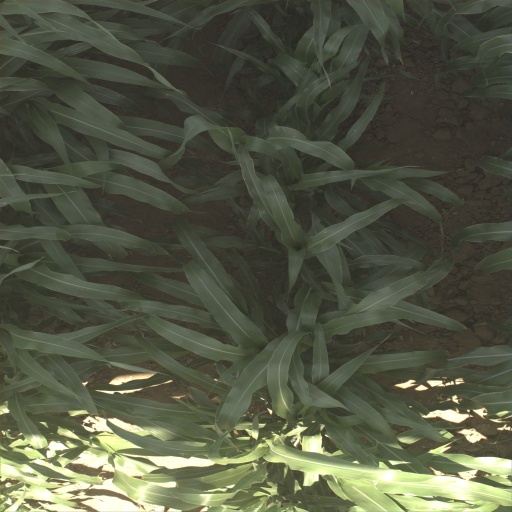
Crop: sorghum